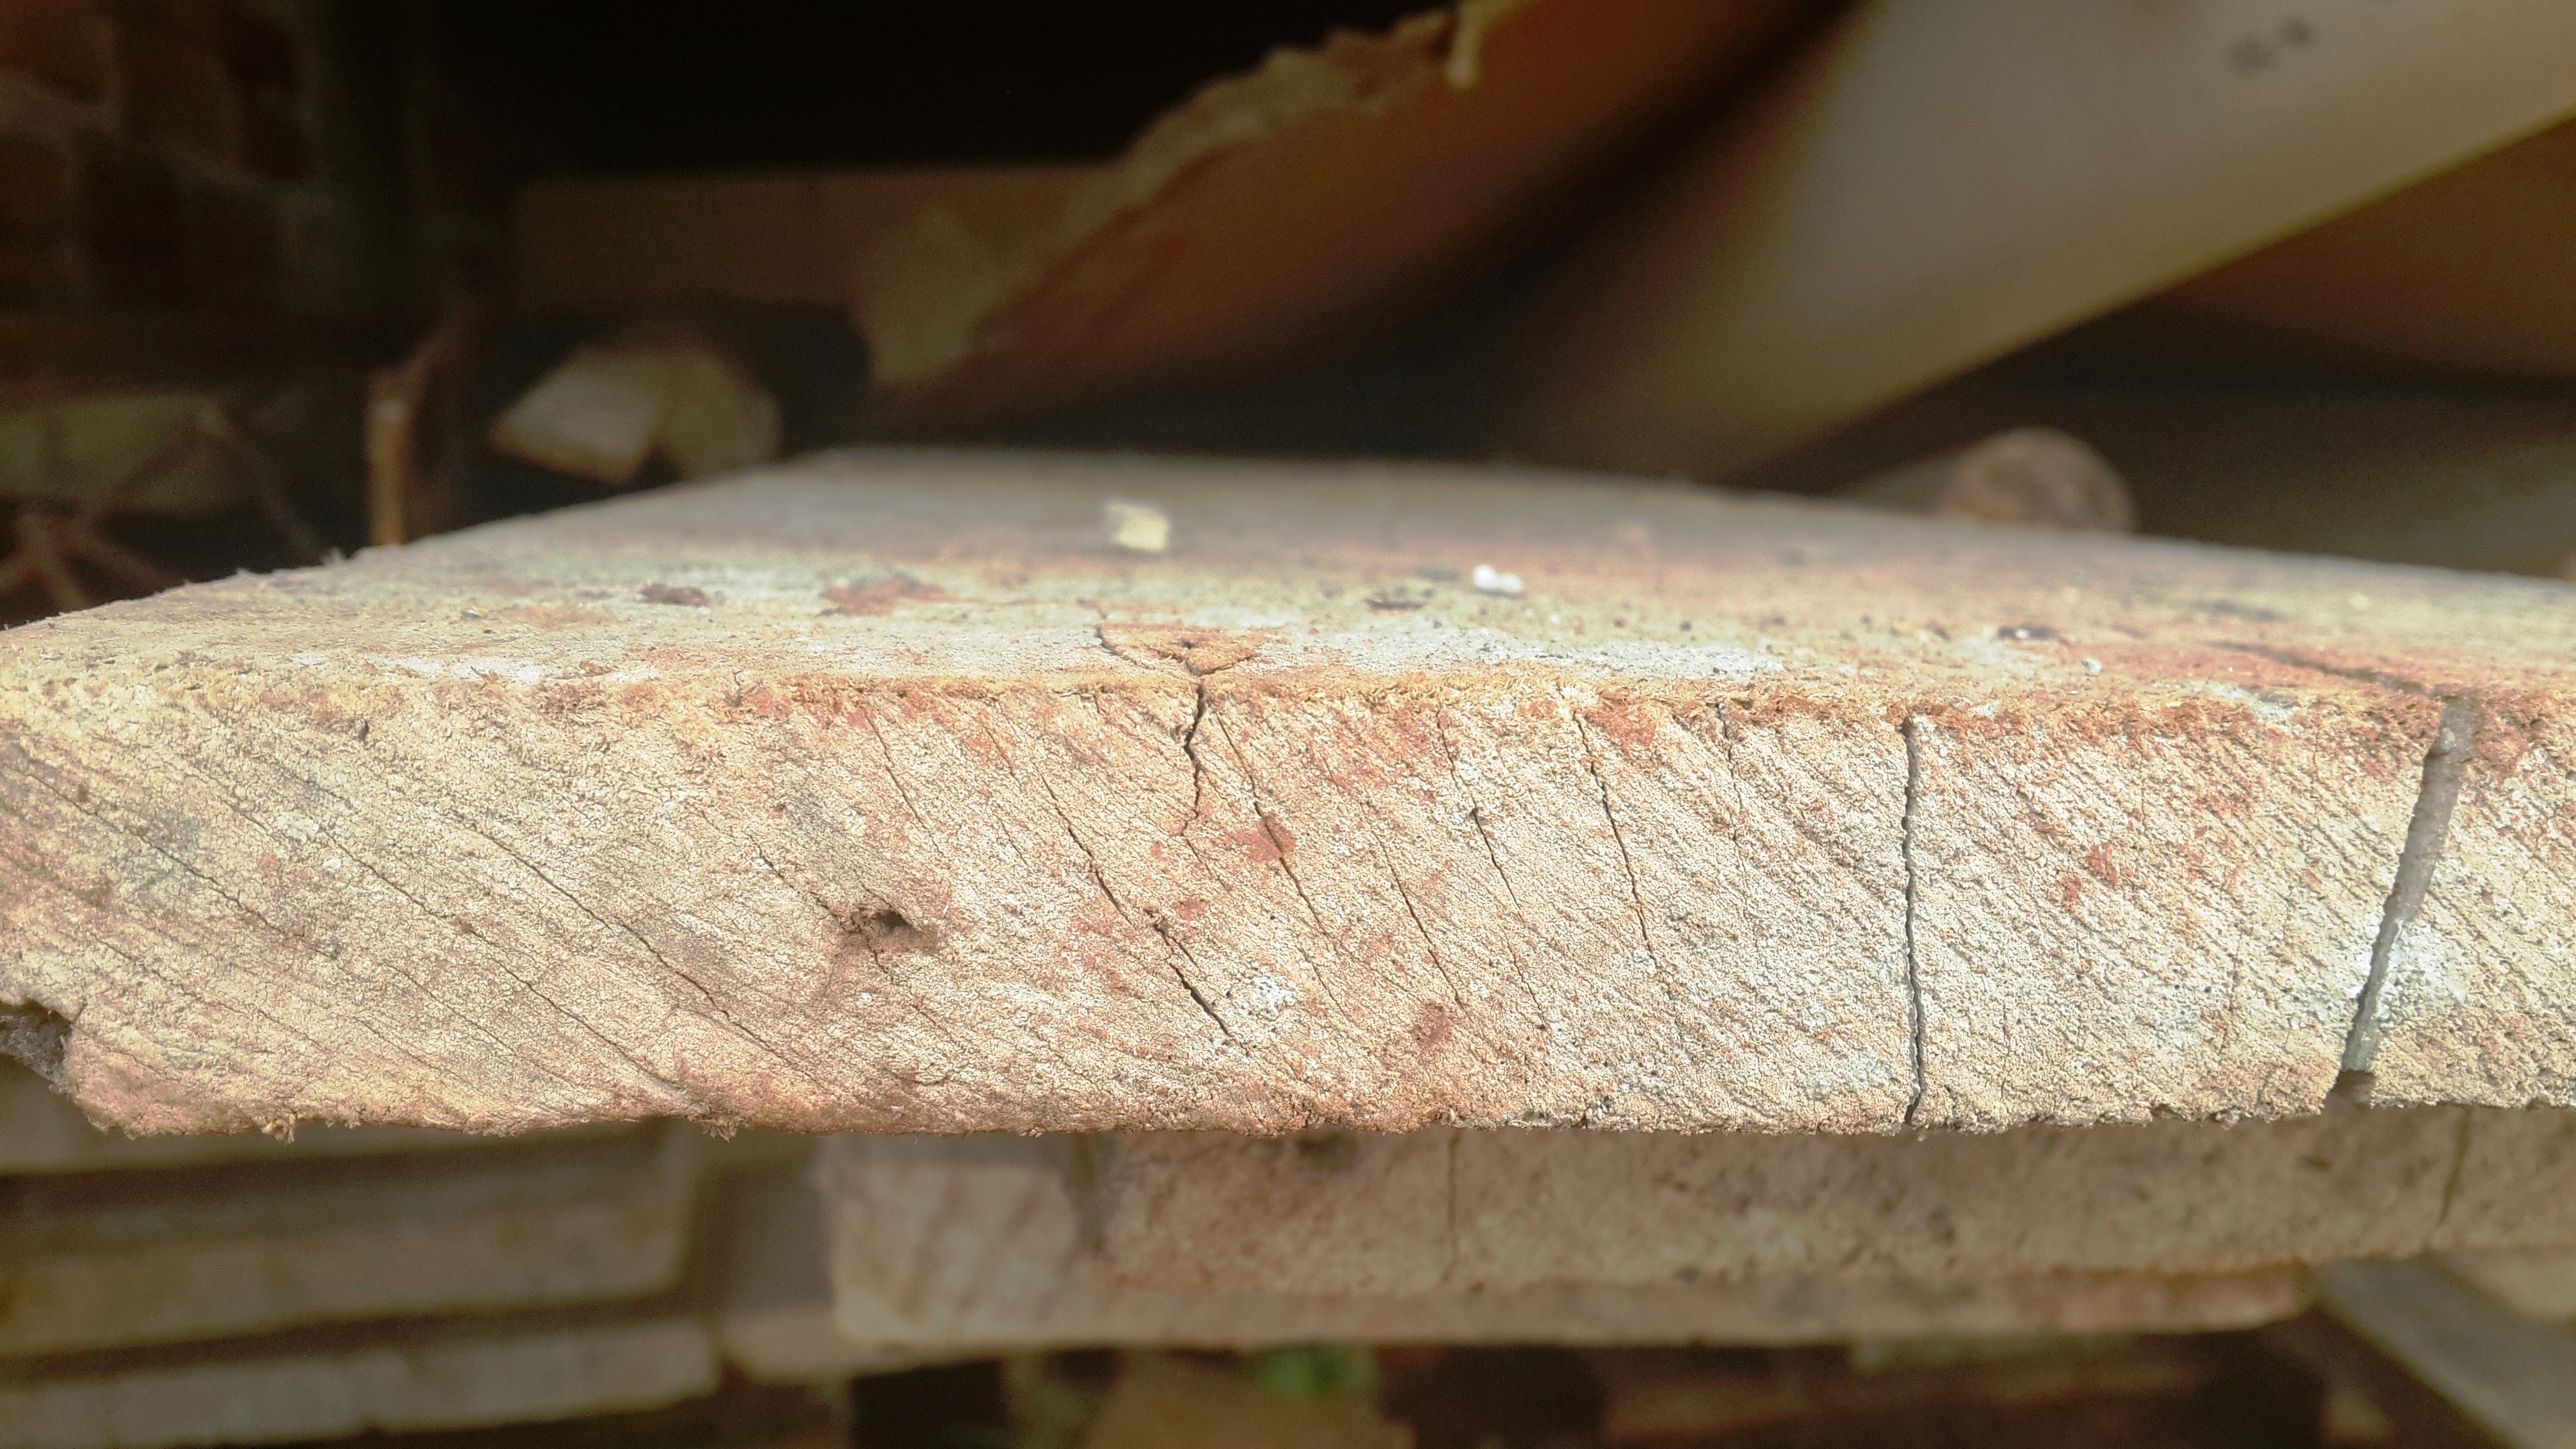
wing, wood, beam, construction, furniture, lumber, material, iron, tabua, plywood